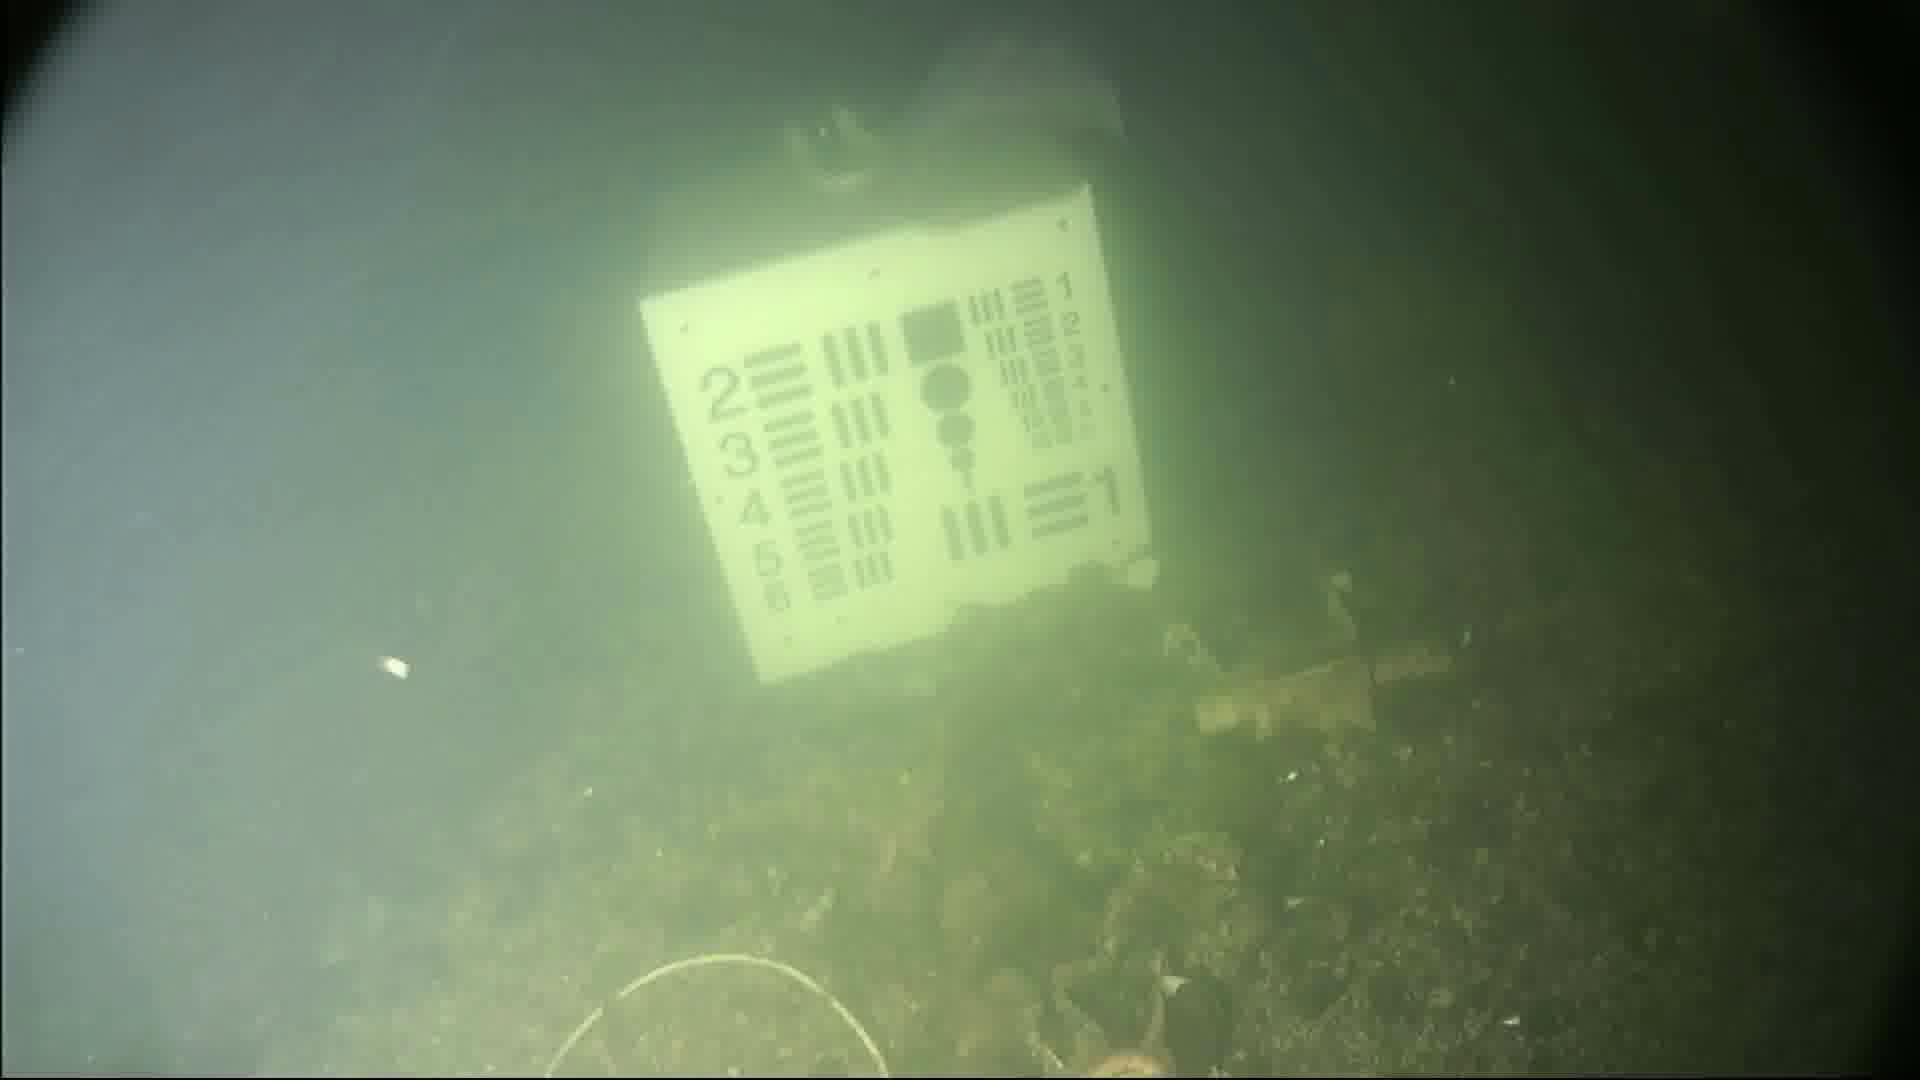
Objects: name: starfish
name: jellyfish